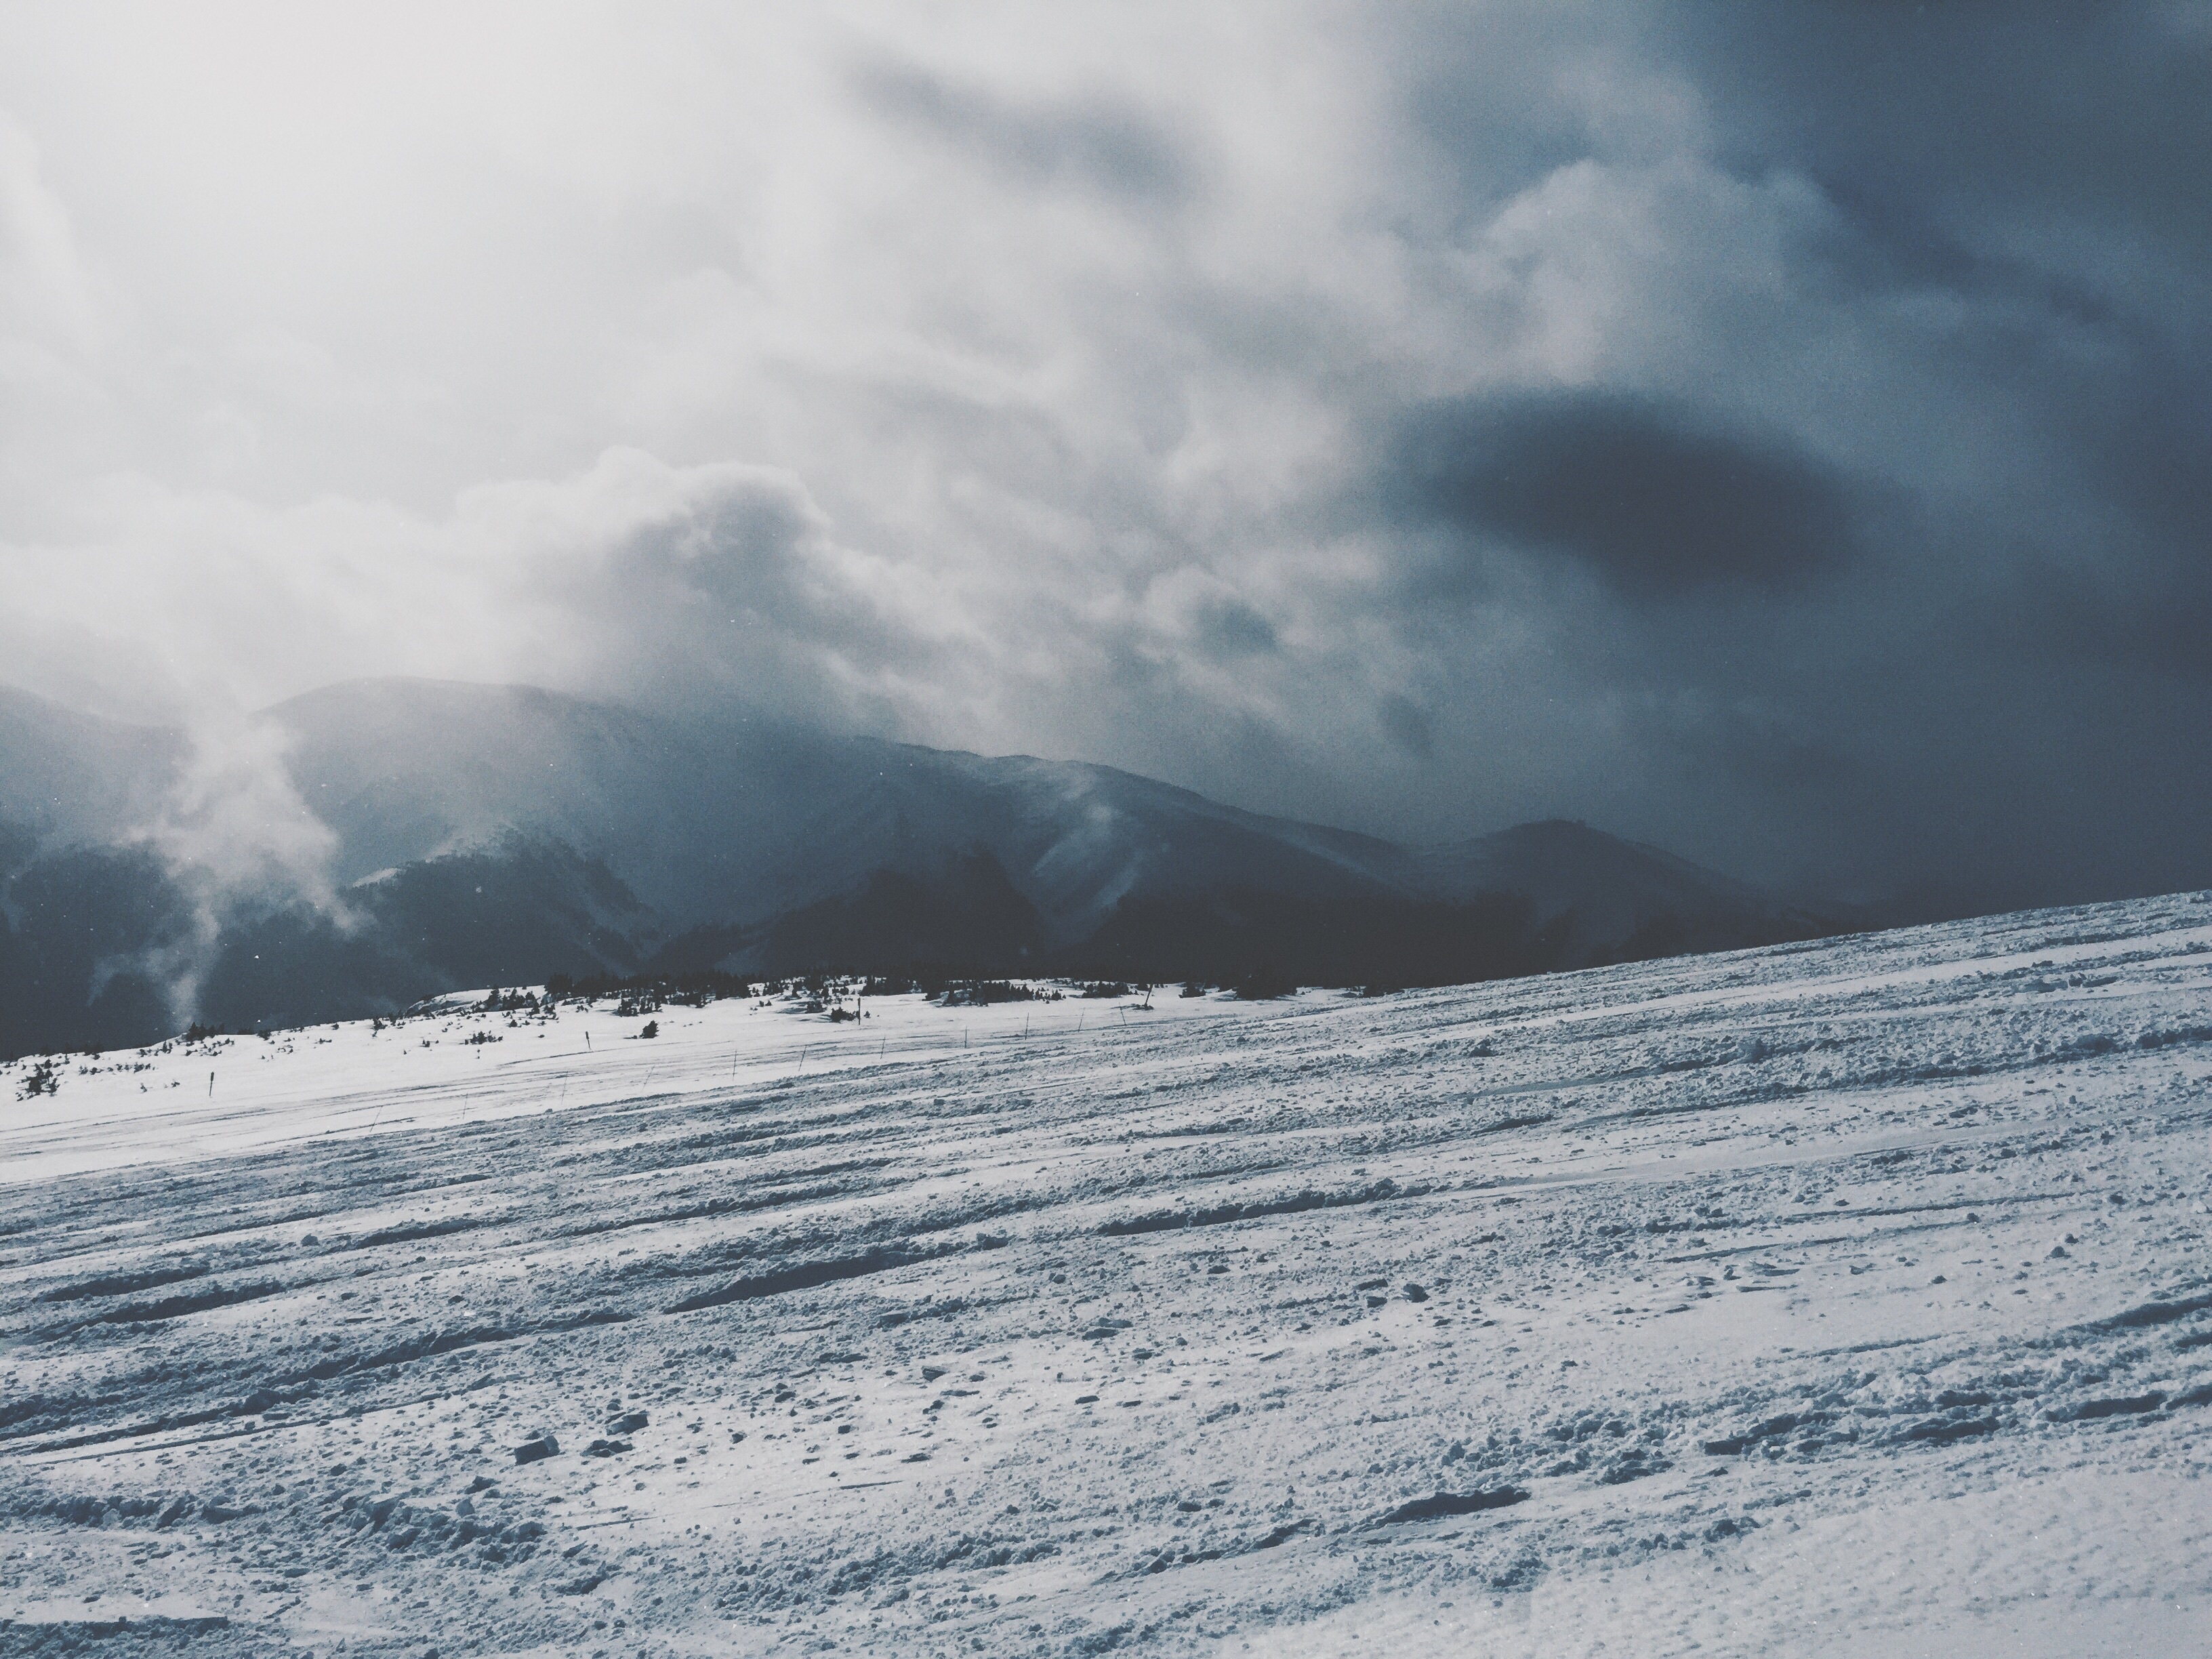
mountain, snow, winter, cloud, sky, mountain range, weather, season, plateau, piste, atmospheric phenomenon, mountainous landforms, geological phenomenon